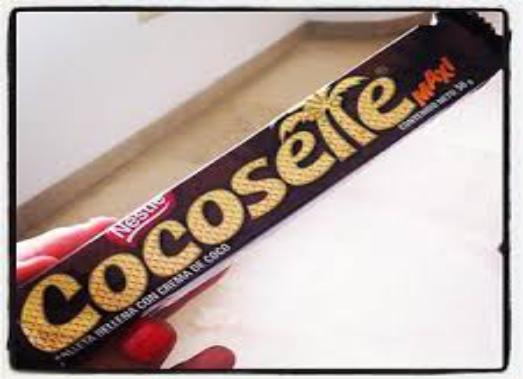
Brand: Cocosette
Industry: Food